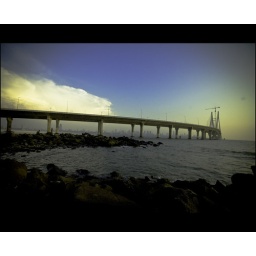
The hardest thing in life to learn is which bridge to cross and which to burn.